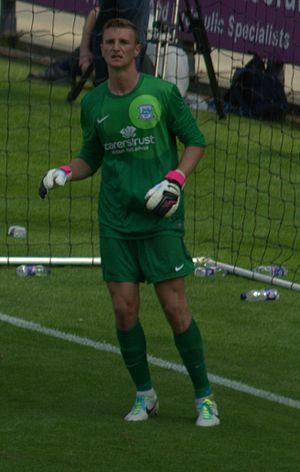
Declan Rudd, né le 16 janvier 1991 à Diss, est un footballeur anglais qui évolue au poste de gardien de but à Preston North End.